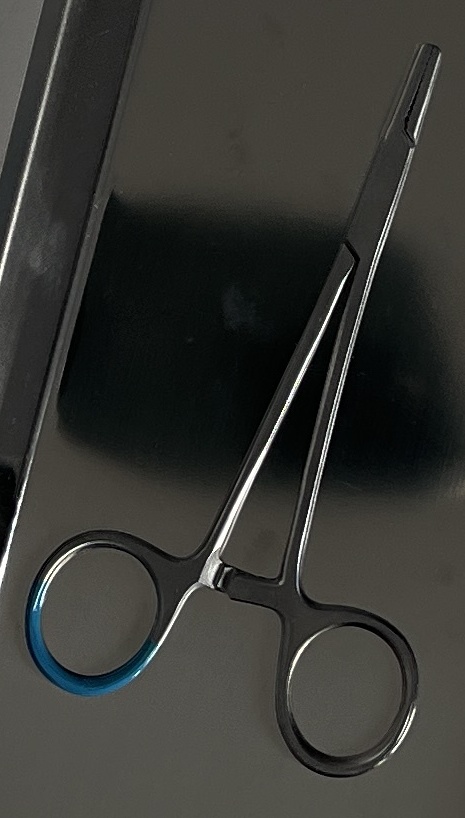
Hinged instrument state: closed